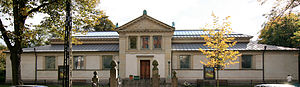
Den Hirschsprungske Samling
Indgangen til Den Hirschsprungske Samling.
Den Hirschsprungske Samling, Østerbro, København. Bygget. 1910.
Den Hirschsprungske Samling er et kunstmuseum med dansk kunst fra 1800-tallet, som ligger i Østre Anlæg i København. Samlingen var tobaksfabrikant Heinrich Hirschsprung og hans hustru Paulines private samling, som de donerede til staten i 1902.